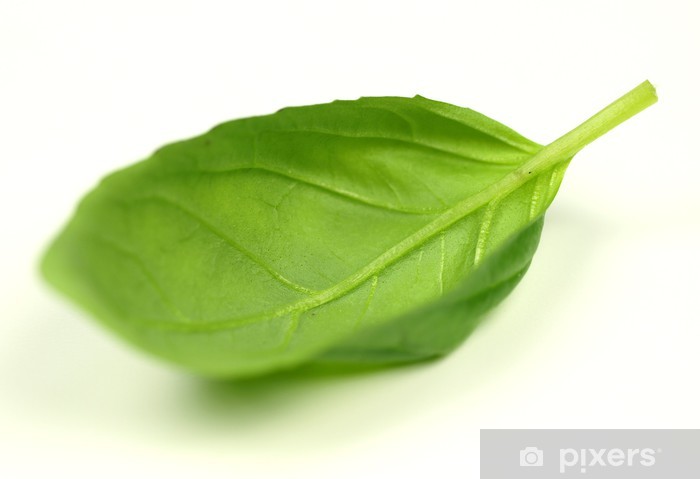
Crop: unknown
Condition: basil